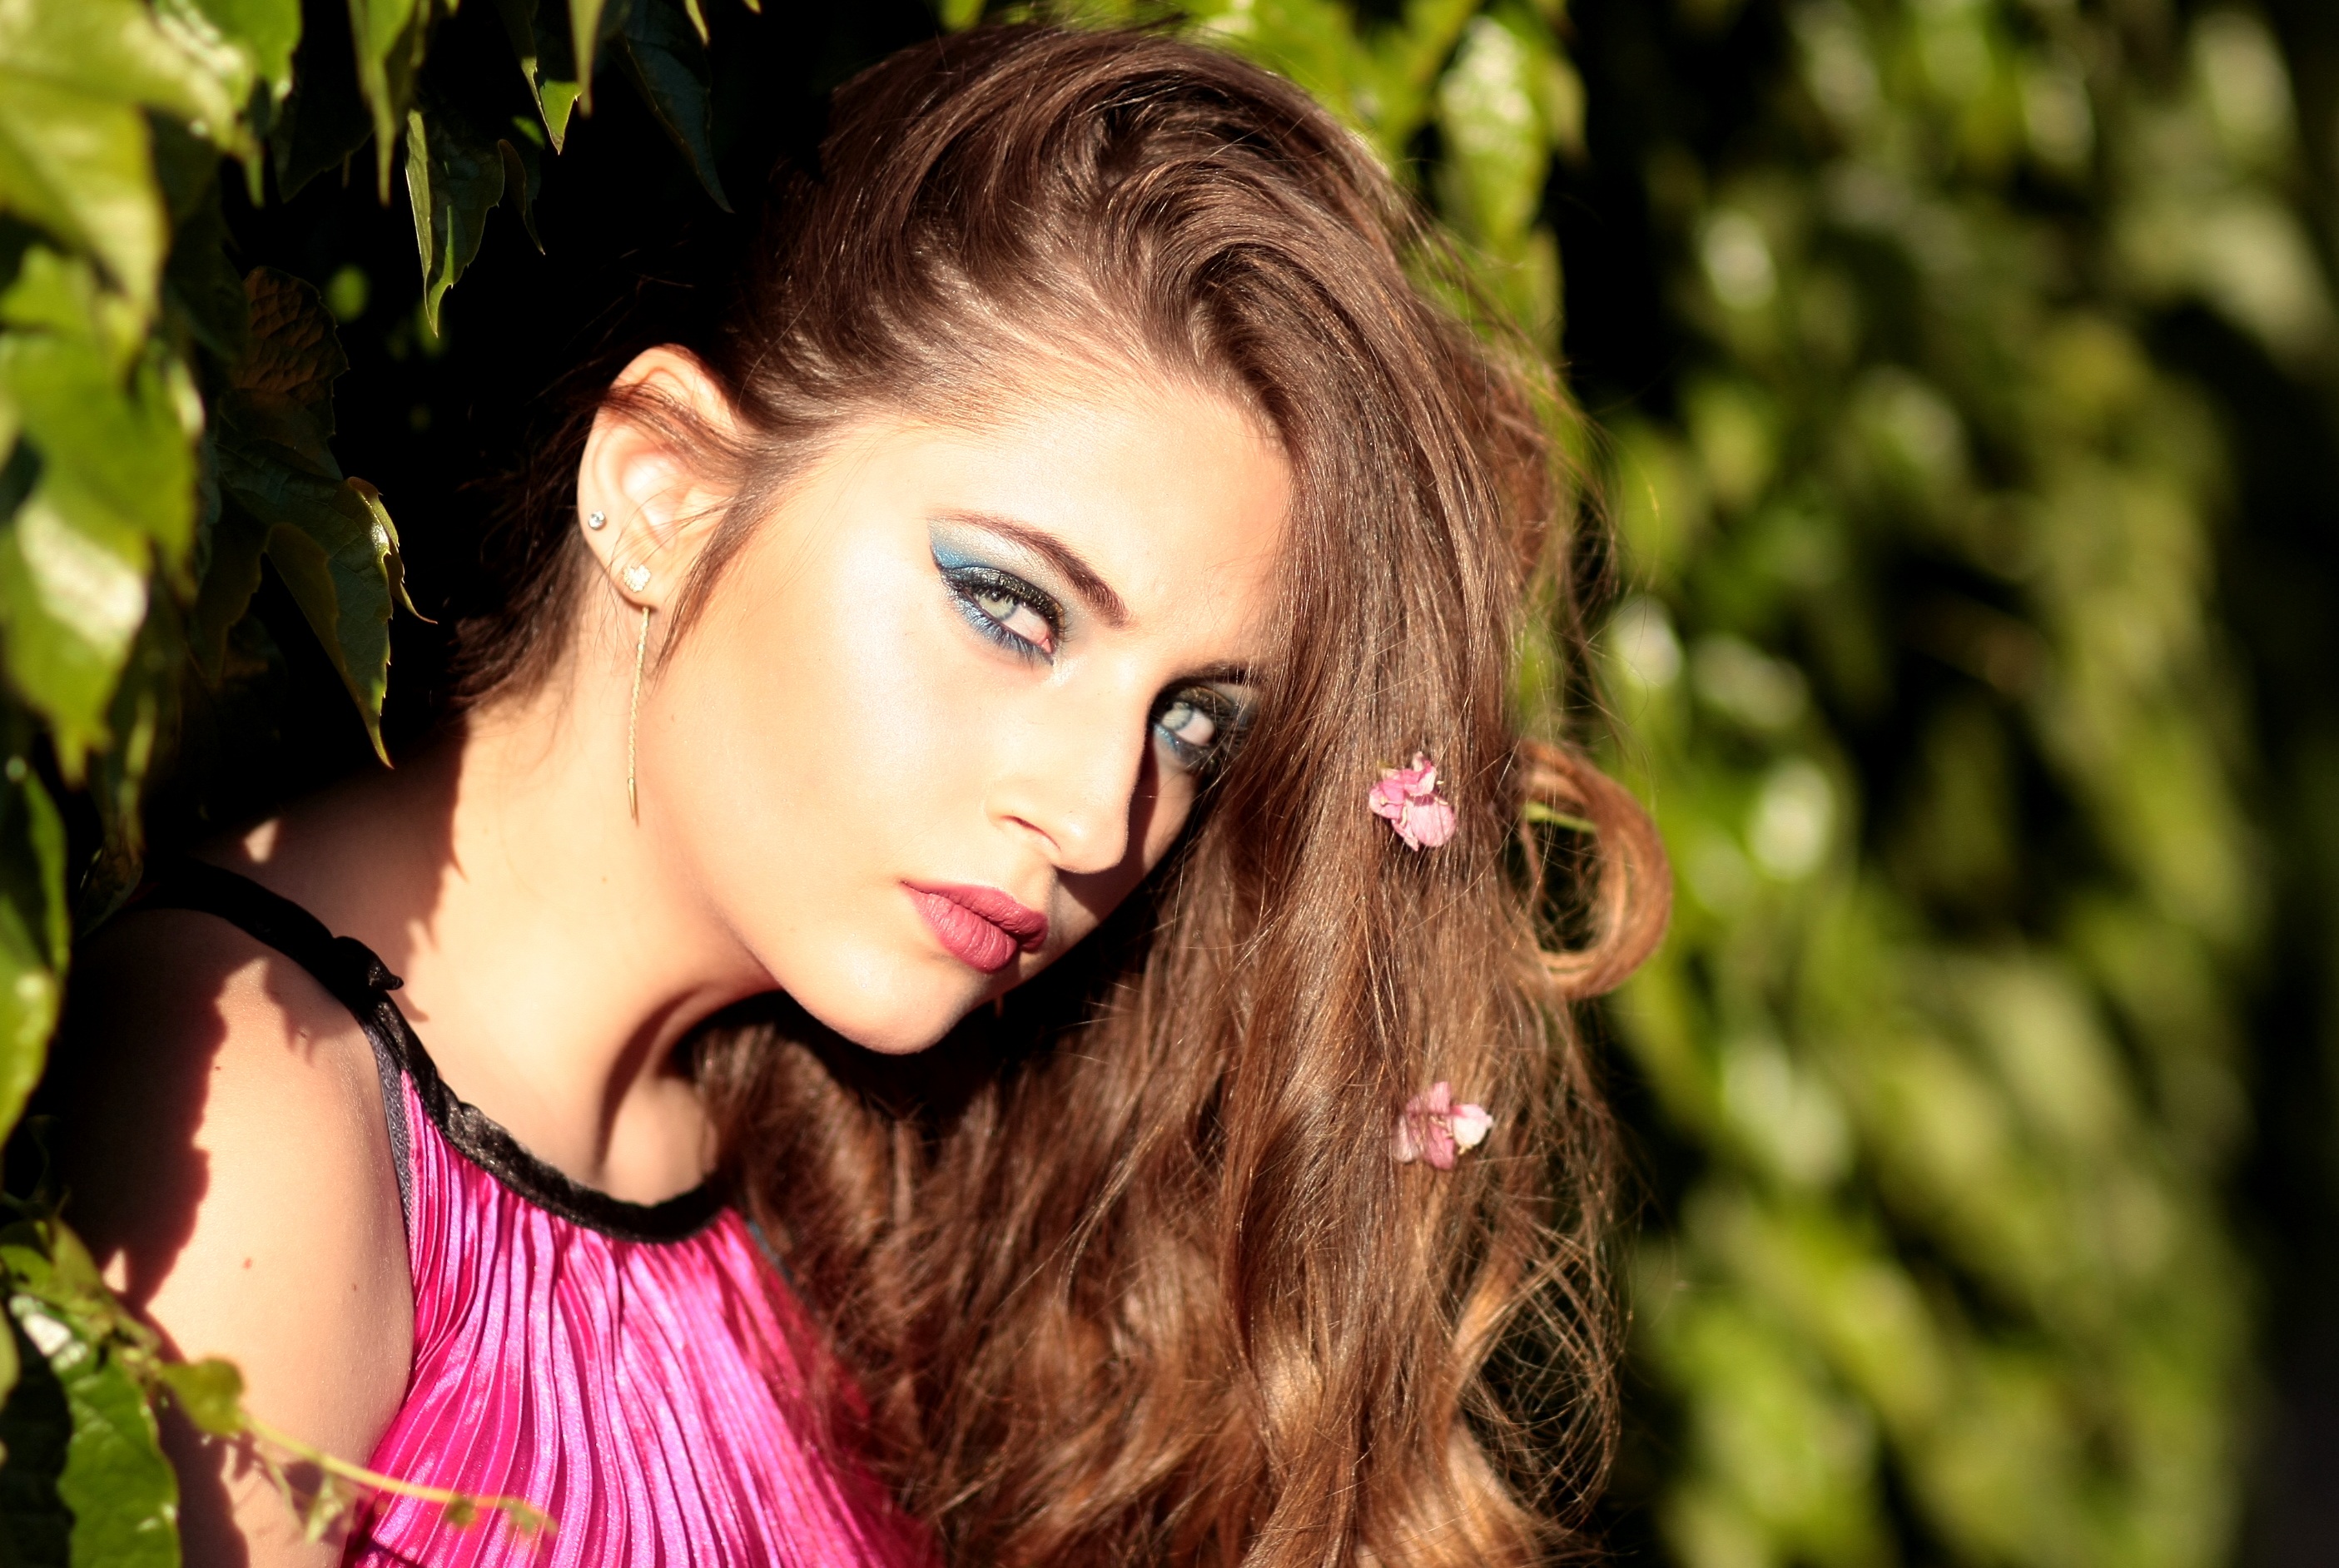
person, girl, woman, hair, photography, portrait, model, color, fashion, lady, blonde, facial expression, hairstyle, smile, long hair, human body, black hair, leaves, face, eye, photograph, skin, beauty, organ, emotion, blue eyes, photo shoot, brown hair, portrait photography